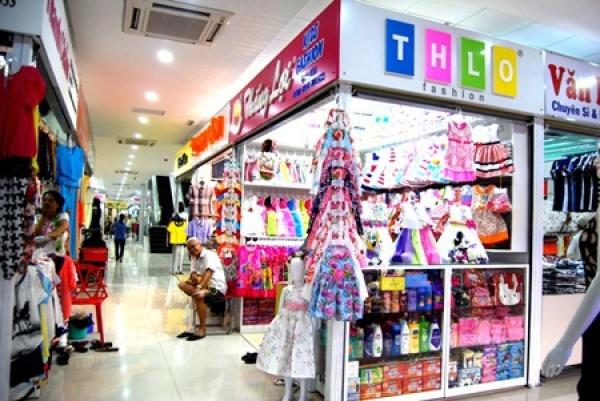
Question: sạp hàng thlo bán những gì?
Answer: sạp hàng thlo bán các loại quần áo thời trang cho em bé